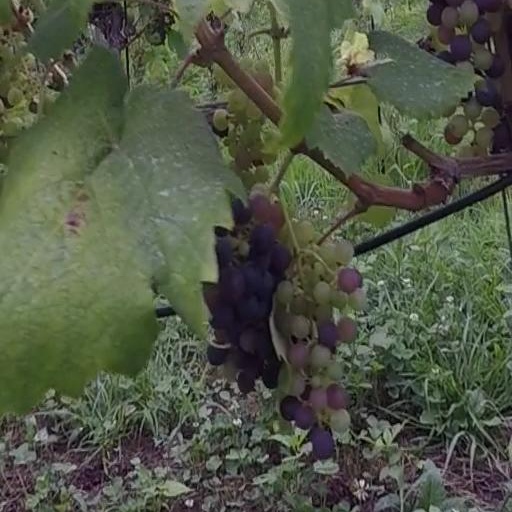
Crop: grape